House of Julia Felix

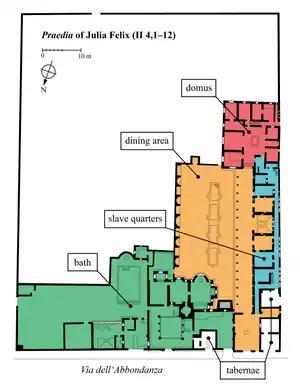
Functional areas in the property of Julia Felix

The House of Julia Felix, also referred to as the "praedia" (Latin for an estate, or land) of Julia Felix, is a large Roman property on the Via dell'Abbondanza in the city of Pompeii. It was originally the residence of Julia Felix, who converted portions of it to apartments available for rent and other parts for public use after the major earthquake in 62 AD, a precursor to the eruption of Mount Vesuvius in 79 AD that destroyed Pompeii.